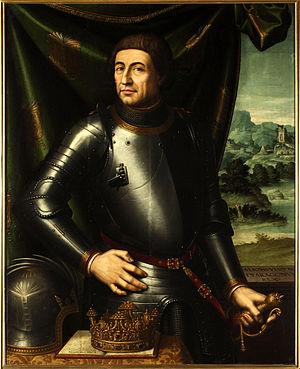
Le musée de Saragosse, également appelé museo provincial de Zaragoza ou museo de bellas artes de Zaragoza a été inauguré en 1911 au nᵒ 6 de la plaza de los Sitios de la ville de Saragosse et héberge des œuvres d'archéologie, des beaux-arts, d'ethnologie et de céramique.